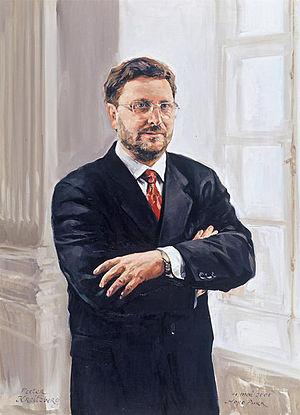
Peeter Kreitzberg peint par Aapo Pukk Polski: Peeter Kreitzberg